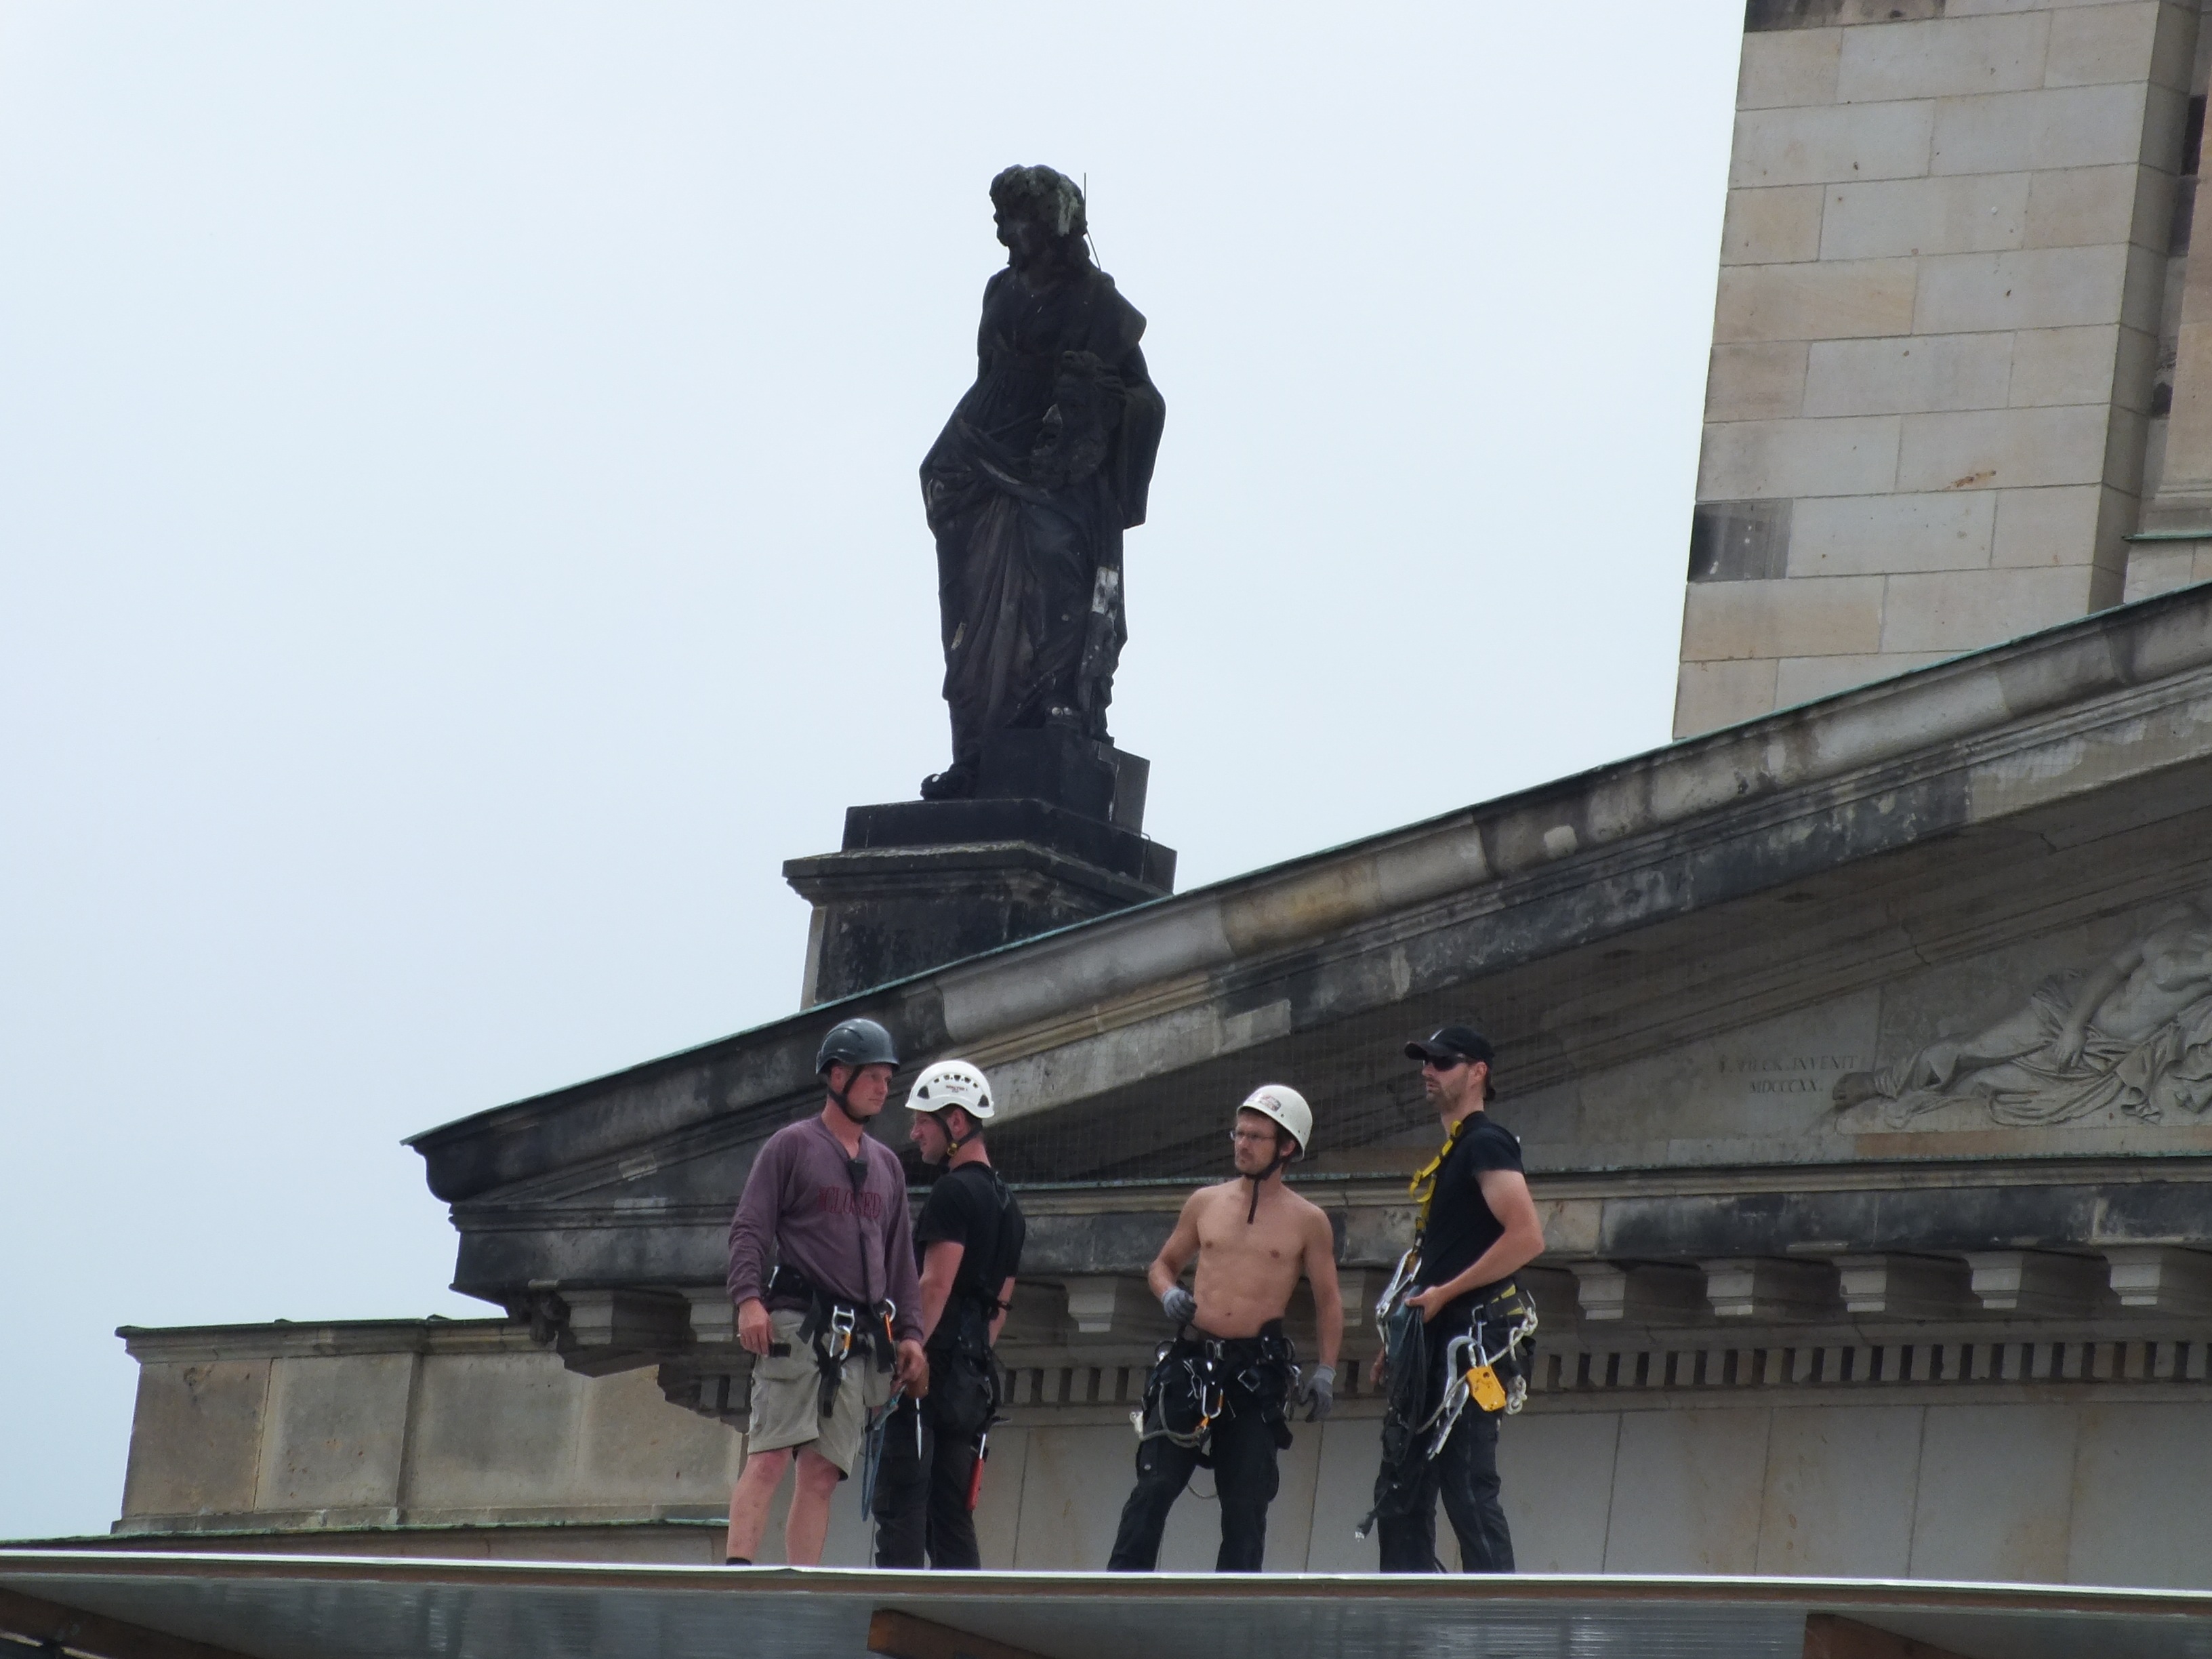
monument, statue, construction, sculpture, memorial, men, art, rehabilitation